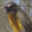
Label: bird